Chespirito

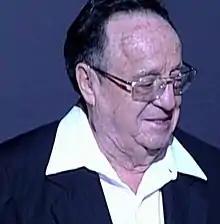
Chespirito in 2008

Roberto Mario Gómez y Bolaños (21 February 1929 – 28 November 2014), more commonly known by his stage name Chespirito, or "Little Shakespeare", was a Mexican actor, comedian, screenwriter, humorist, director, producer, and author. He is widely regarded as one of the icons of Spanish-speaking humor and entertainment and one of the greatest comedians of all time. He is also one of the most loved and respected comedians in Latin America. He is mostly known by his acting role Chavo from the sitcom "El Chavo del Ocho".